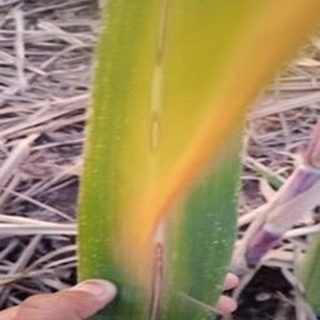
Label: sugarcane_yellow_leaf_disease